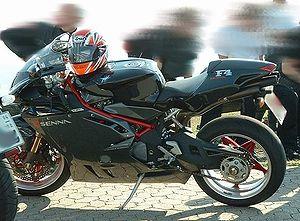
MV Agusta est une marque de motos italienne créée en 1948 par Domenico Agusta à Verghera, une frazione de Samarate, dans la province de Varèse, en Lombardie. Le siège social de la société se trouve aujourd'hui à Varèse.
La F4 est un modèle de motocyclette sportive construite par la firme italienne MV Agusta, commercialisée depuis 1999.